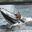
Label: ship